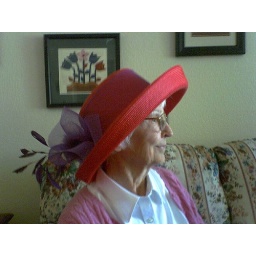
Aunt Day in her red hat 2006